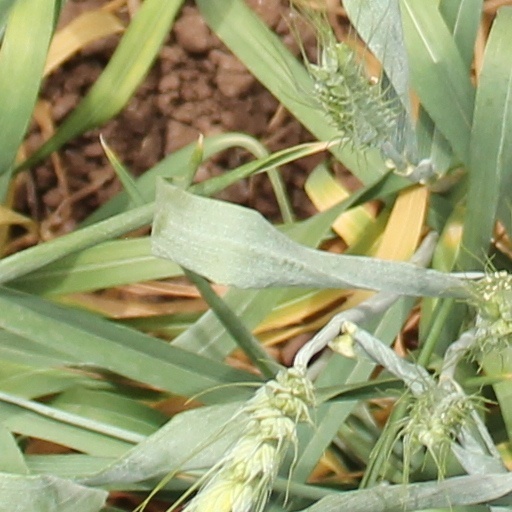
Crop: wheat